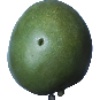
Label: Mango 1